Agnes Weinrich

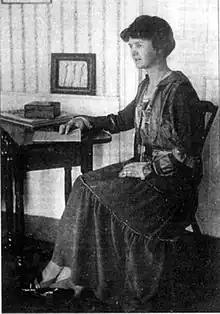

Agnes Weinrich (July 16, 1873 – April 17, 1946) was an American visual artist. In the early twentieth century, she played a critical role in introducing cubist theory to American artists, collectors, and the general public and became one of the first American abstractionists. A life-long proponent of modernist art, she was an active participant in the art communities of Provincetown and New York. Early in her career, she traveled widely in Europe and spent extended periods studying in Paris and Berlin. She also studied art in Chicago, Provincetown, and New York. During most of her career, she worked in a Provincetown studio during the warm months and a Manhattan studio during the cold ones. Weinrich's easel work included oil paintings, watercolors, and pastels. She also made block prints and etchings and drew using pencil and crayon. Her paintings, prints, and drawings appeared in solo and group exhibitions throughout her career and she received favorable critical attention both during her life and after her death.